Horatia Nelson

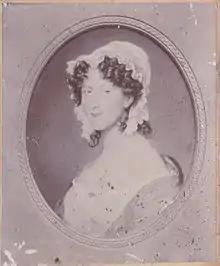
An antique photograph of a portrait of Horatia Ward (née Nelson) from the Style/Ward Family collection

Horatia Nelson, christened as Horatia Nelson Thompson (29 January 1801 – 6 March 1881), was the illegitimate daughter of Emma, Lady Hamilton, and Horatio Nelson, 1st Viscount Nelson.